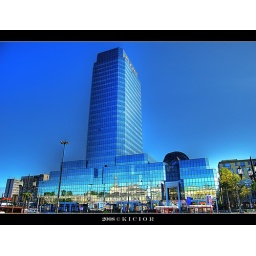
One of the office buildings in Warsaw. At the top PEUGEOT sign. The first HDR I was quite happy :)